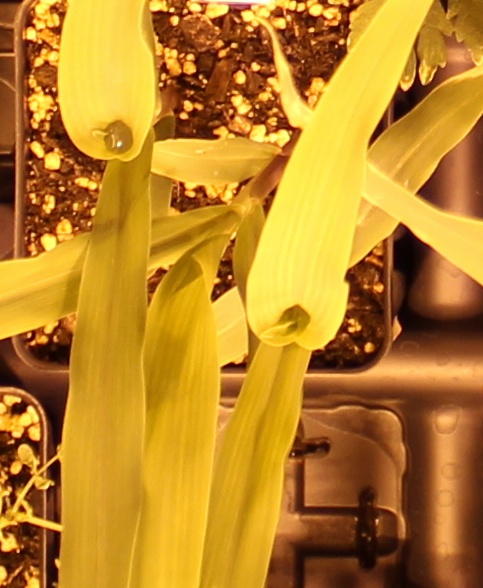
Label: Corn